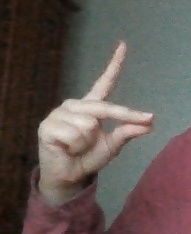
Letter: ta